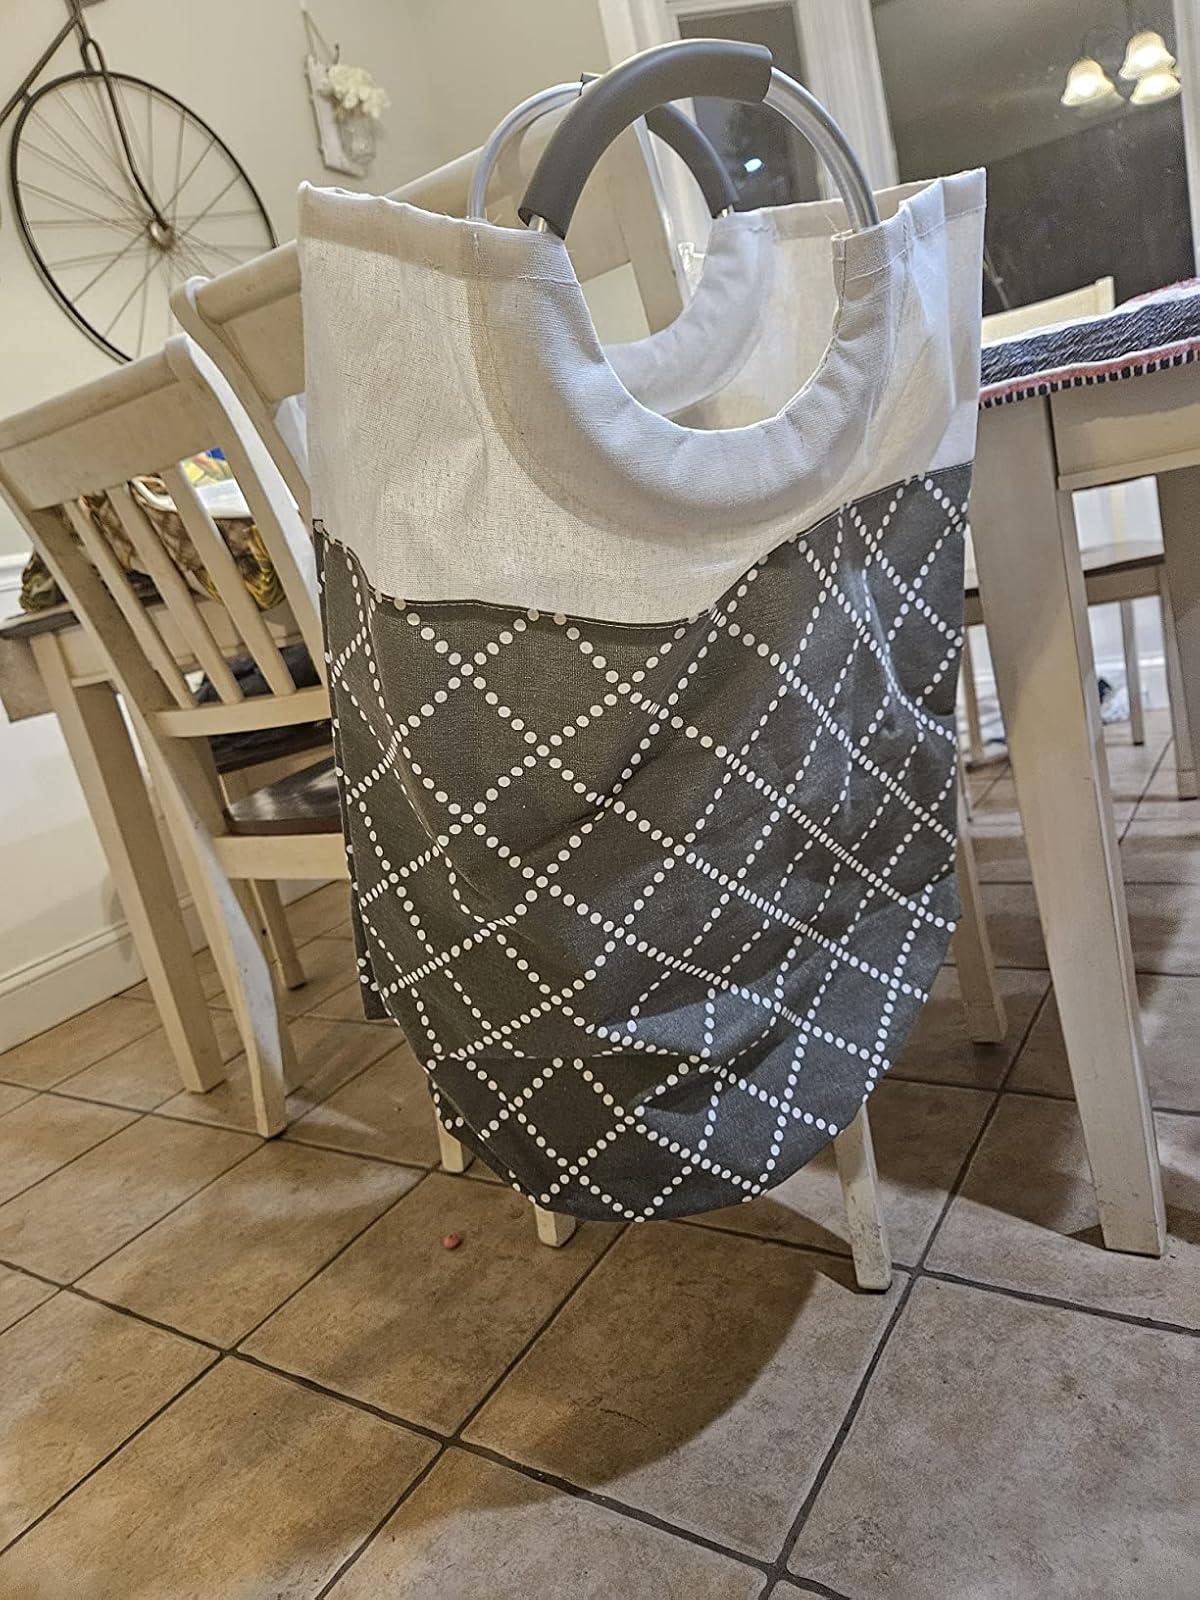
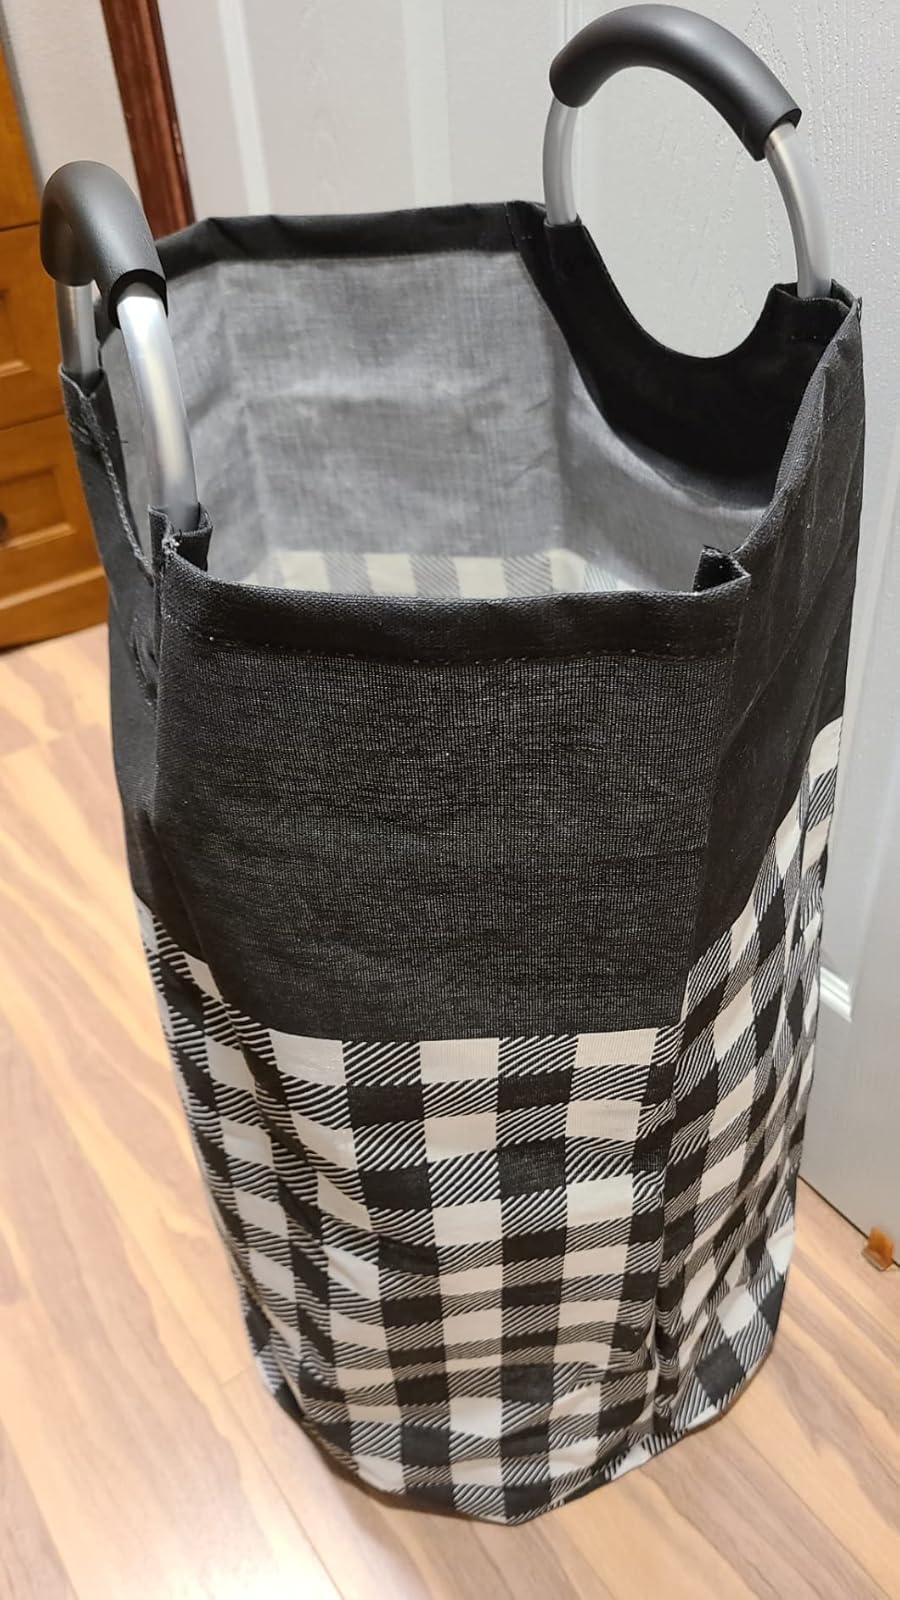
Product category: items_hamper
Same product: no